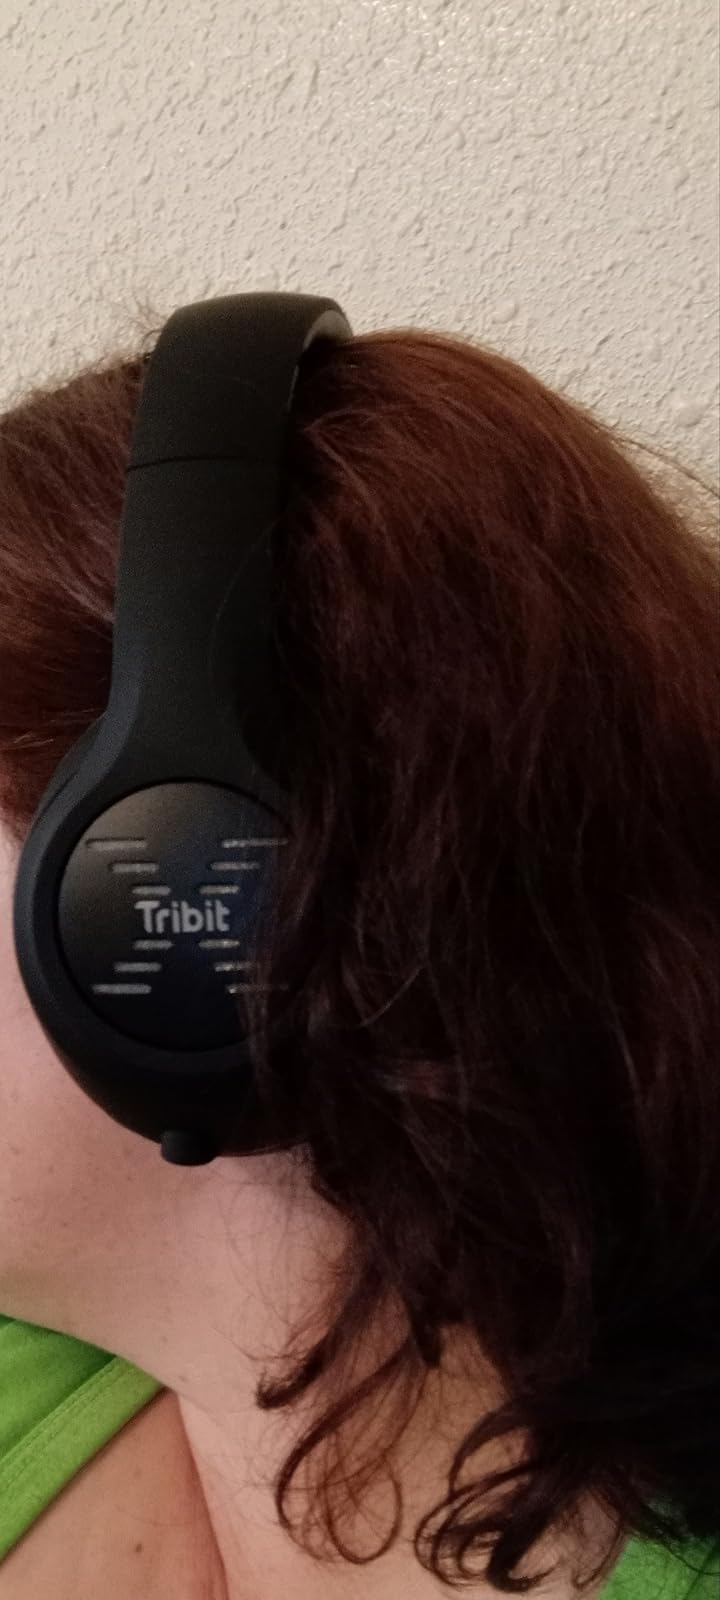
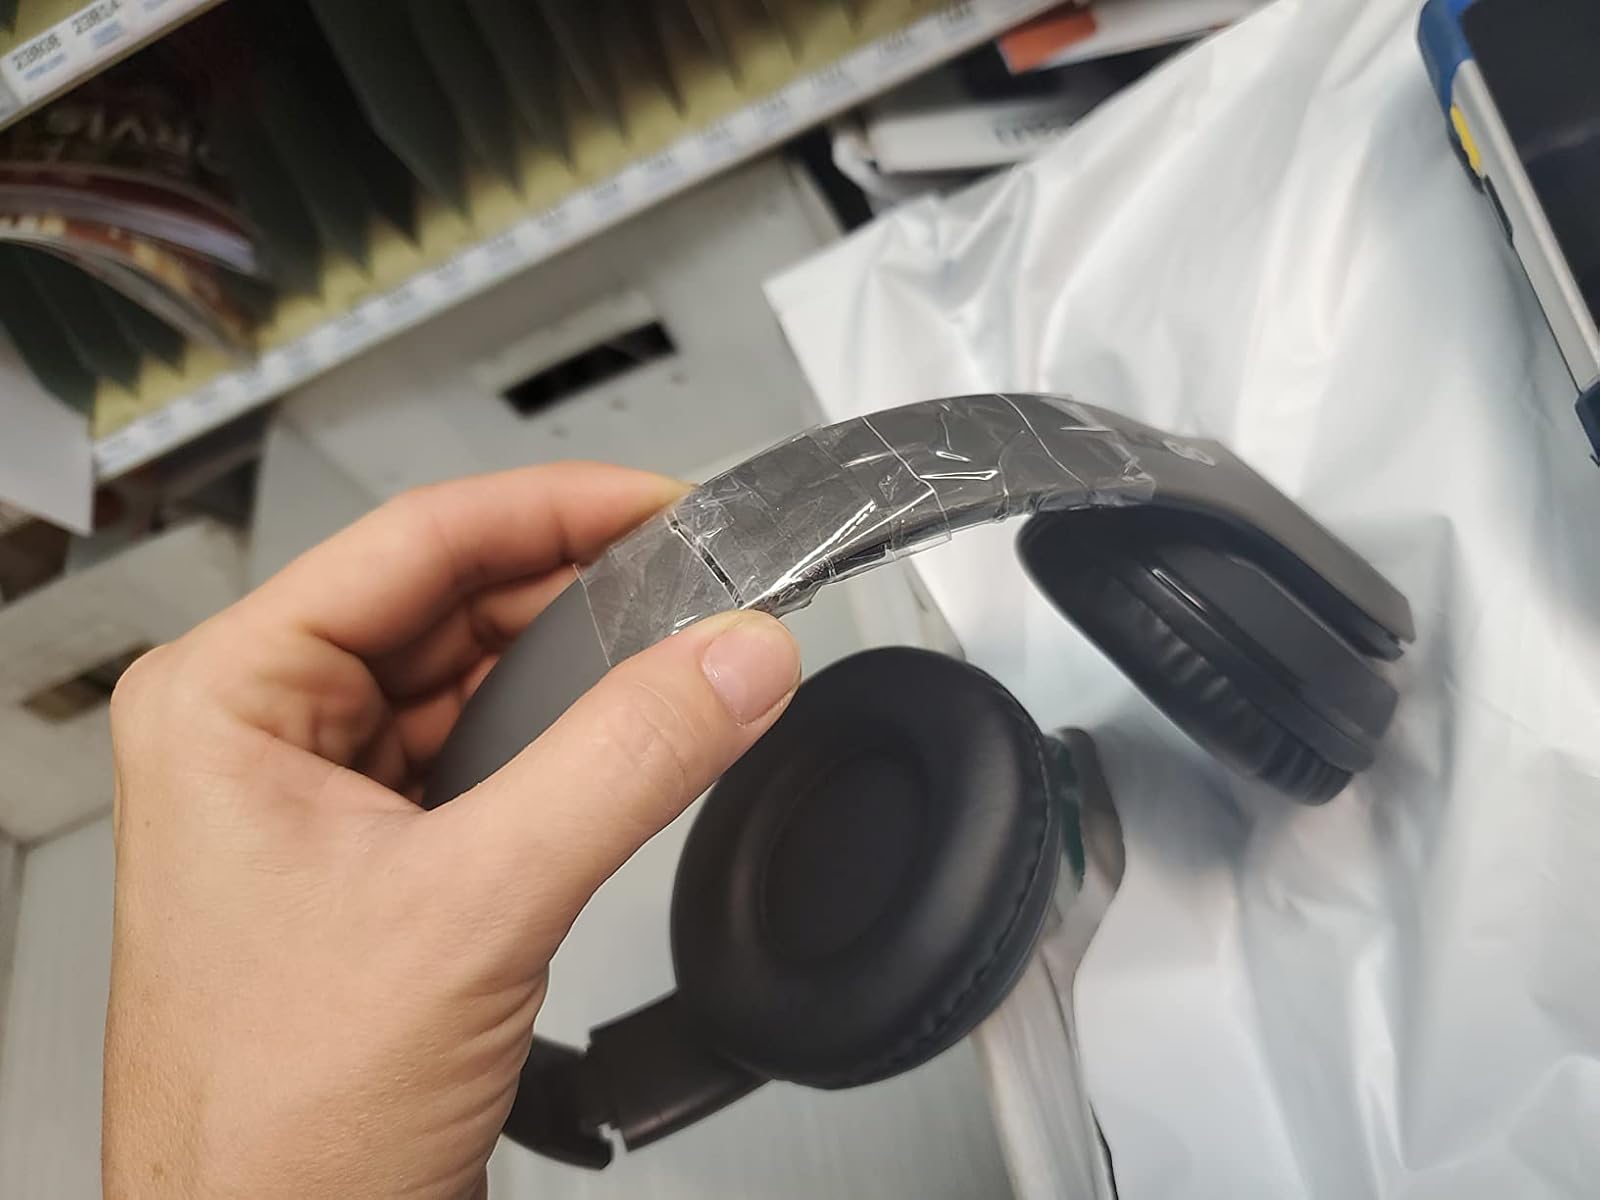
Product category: headphones
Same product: no